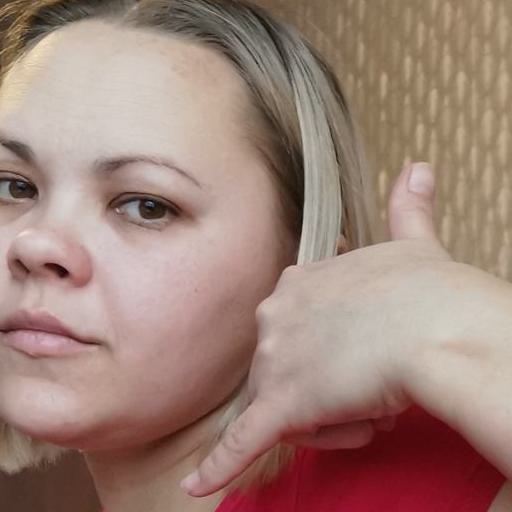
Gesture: call